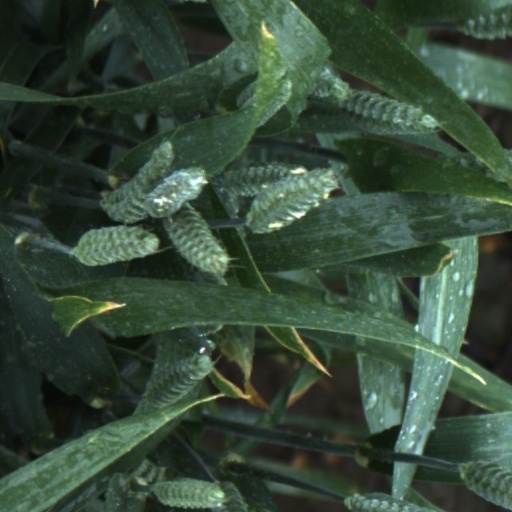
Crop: wheat